Black Horse Tavern (Old Saybrook, Connecticut)

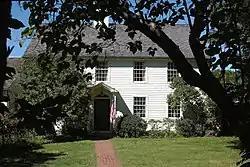

The Black Horse Tavern is a historic building at 175 North Cove Road in Old Saybrook, Connecticut, built around 1712 by John Burrows. The -story wood-frame structure is one of few early 18th-century buildings still standing in Connecticut, built on land that was among the earliest settled in the area. It was listed on the National Register of Historic Places in 1978.